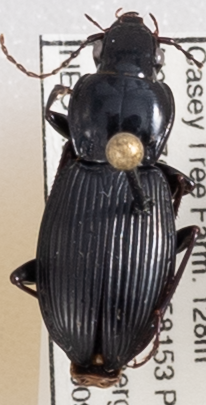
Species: Pterostichus coracinus
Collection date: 2019-09-10
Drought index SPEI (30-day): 0.444
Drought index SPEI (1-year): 1.45
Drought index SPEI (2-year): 2.042